List of Police Academy characters

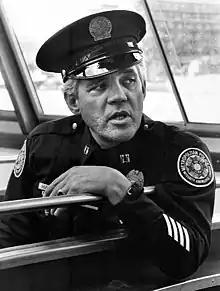
Thaddeus Harris

"Mister Nasty" of the police academy, he always attempts to discredit and get rid of Lassard and his men, but ends up being the butt of most of the jokes. Starting with "Police Academy 4", he inherits Proctor from Mauser. He generally seems to be success-driven, at the cost of Lassard and his men. Started as lieutenant in the first film but is promoted to captain in other films to come. His catchphrase is: "Move it! Move it! Move it!". He is also deathly afraid of heights, as evidenced in an undercover stakeout in the sixth film, in which his and Proctor's covers are window washers for a high-rise office tower. He derives pleasure from tormenting and belittling his subordinates - first the cadets he instructs at the academy, then Lassard's men whom he outranks. Although he is generally disliked by his colleagues because of his treatment of them, those same people end up rescuing him.